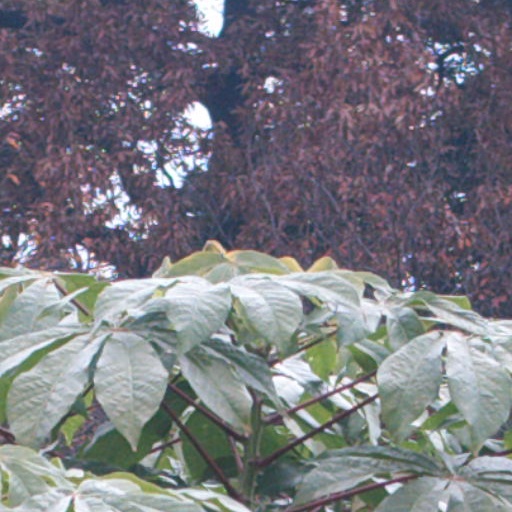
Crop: cassava